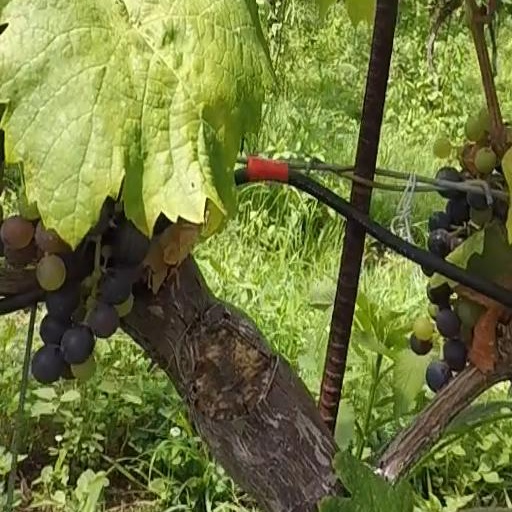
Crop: grape